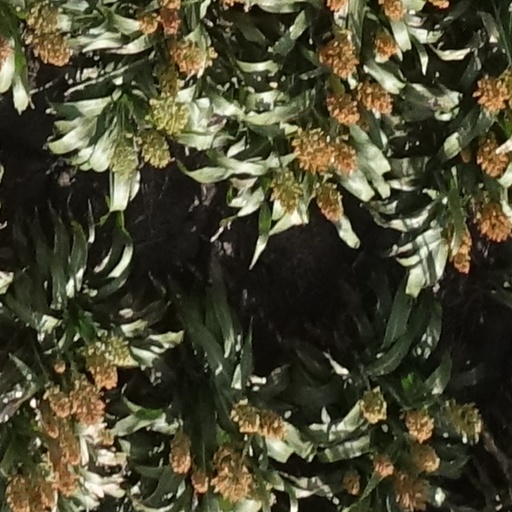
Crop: sorghum